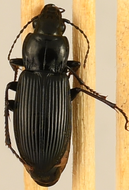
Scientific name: Pterostichus melanarius melanarius
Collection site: Chase Lake National Wildlife Refuge NEON (WOOD), plot WOOD_028